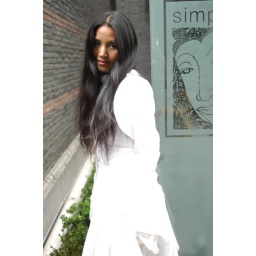
wanglili in white dress